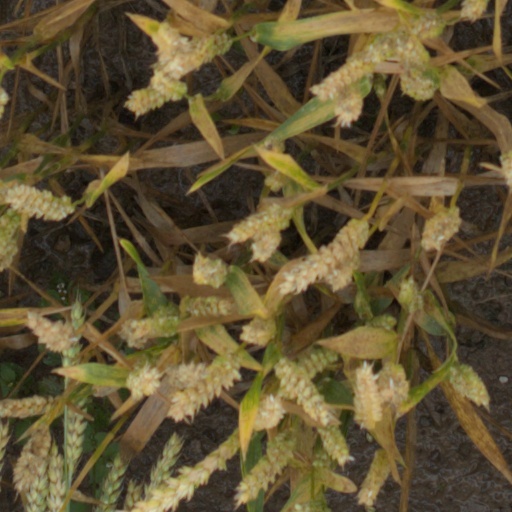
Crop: wheat